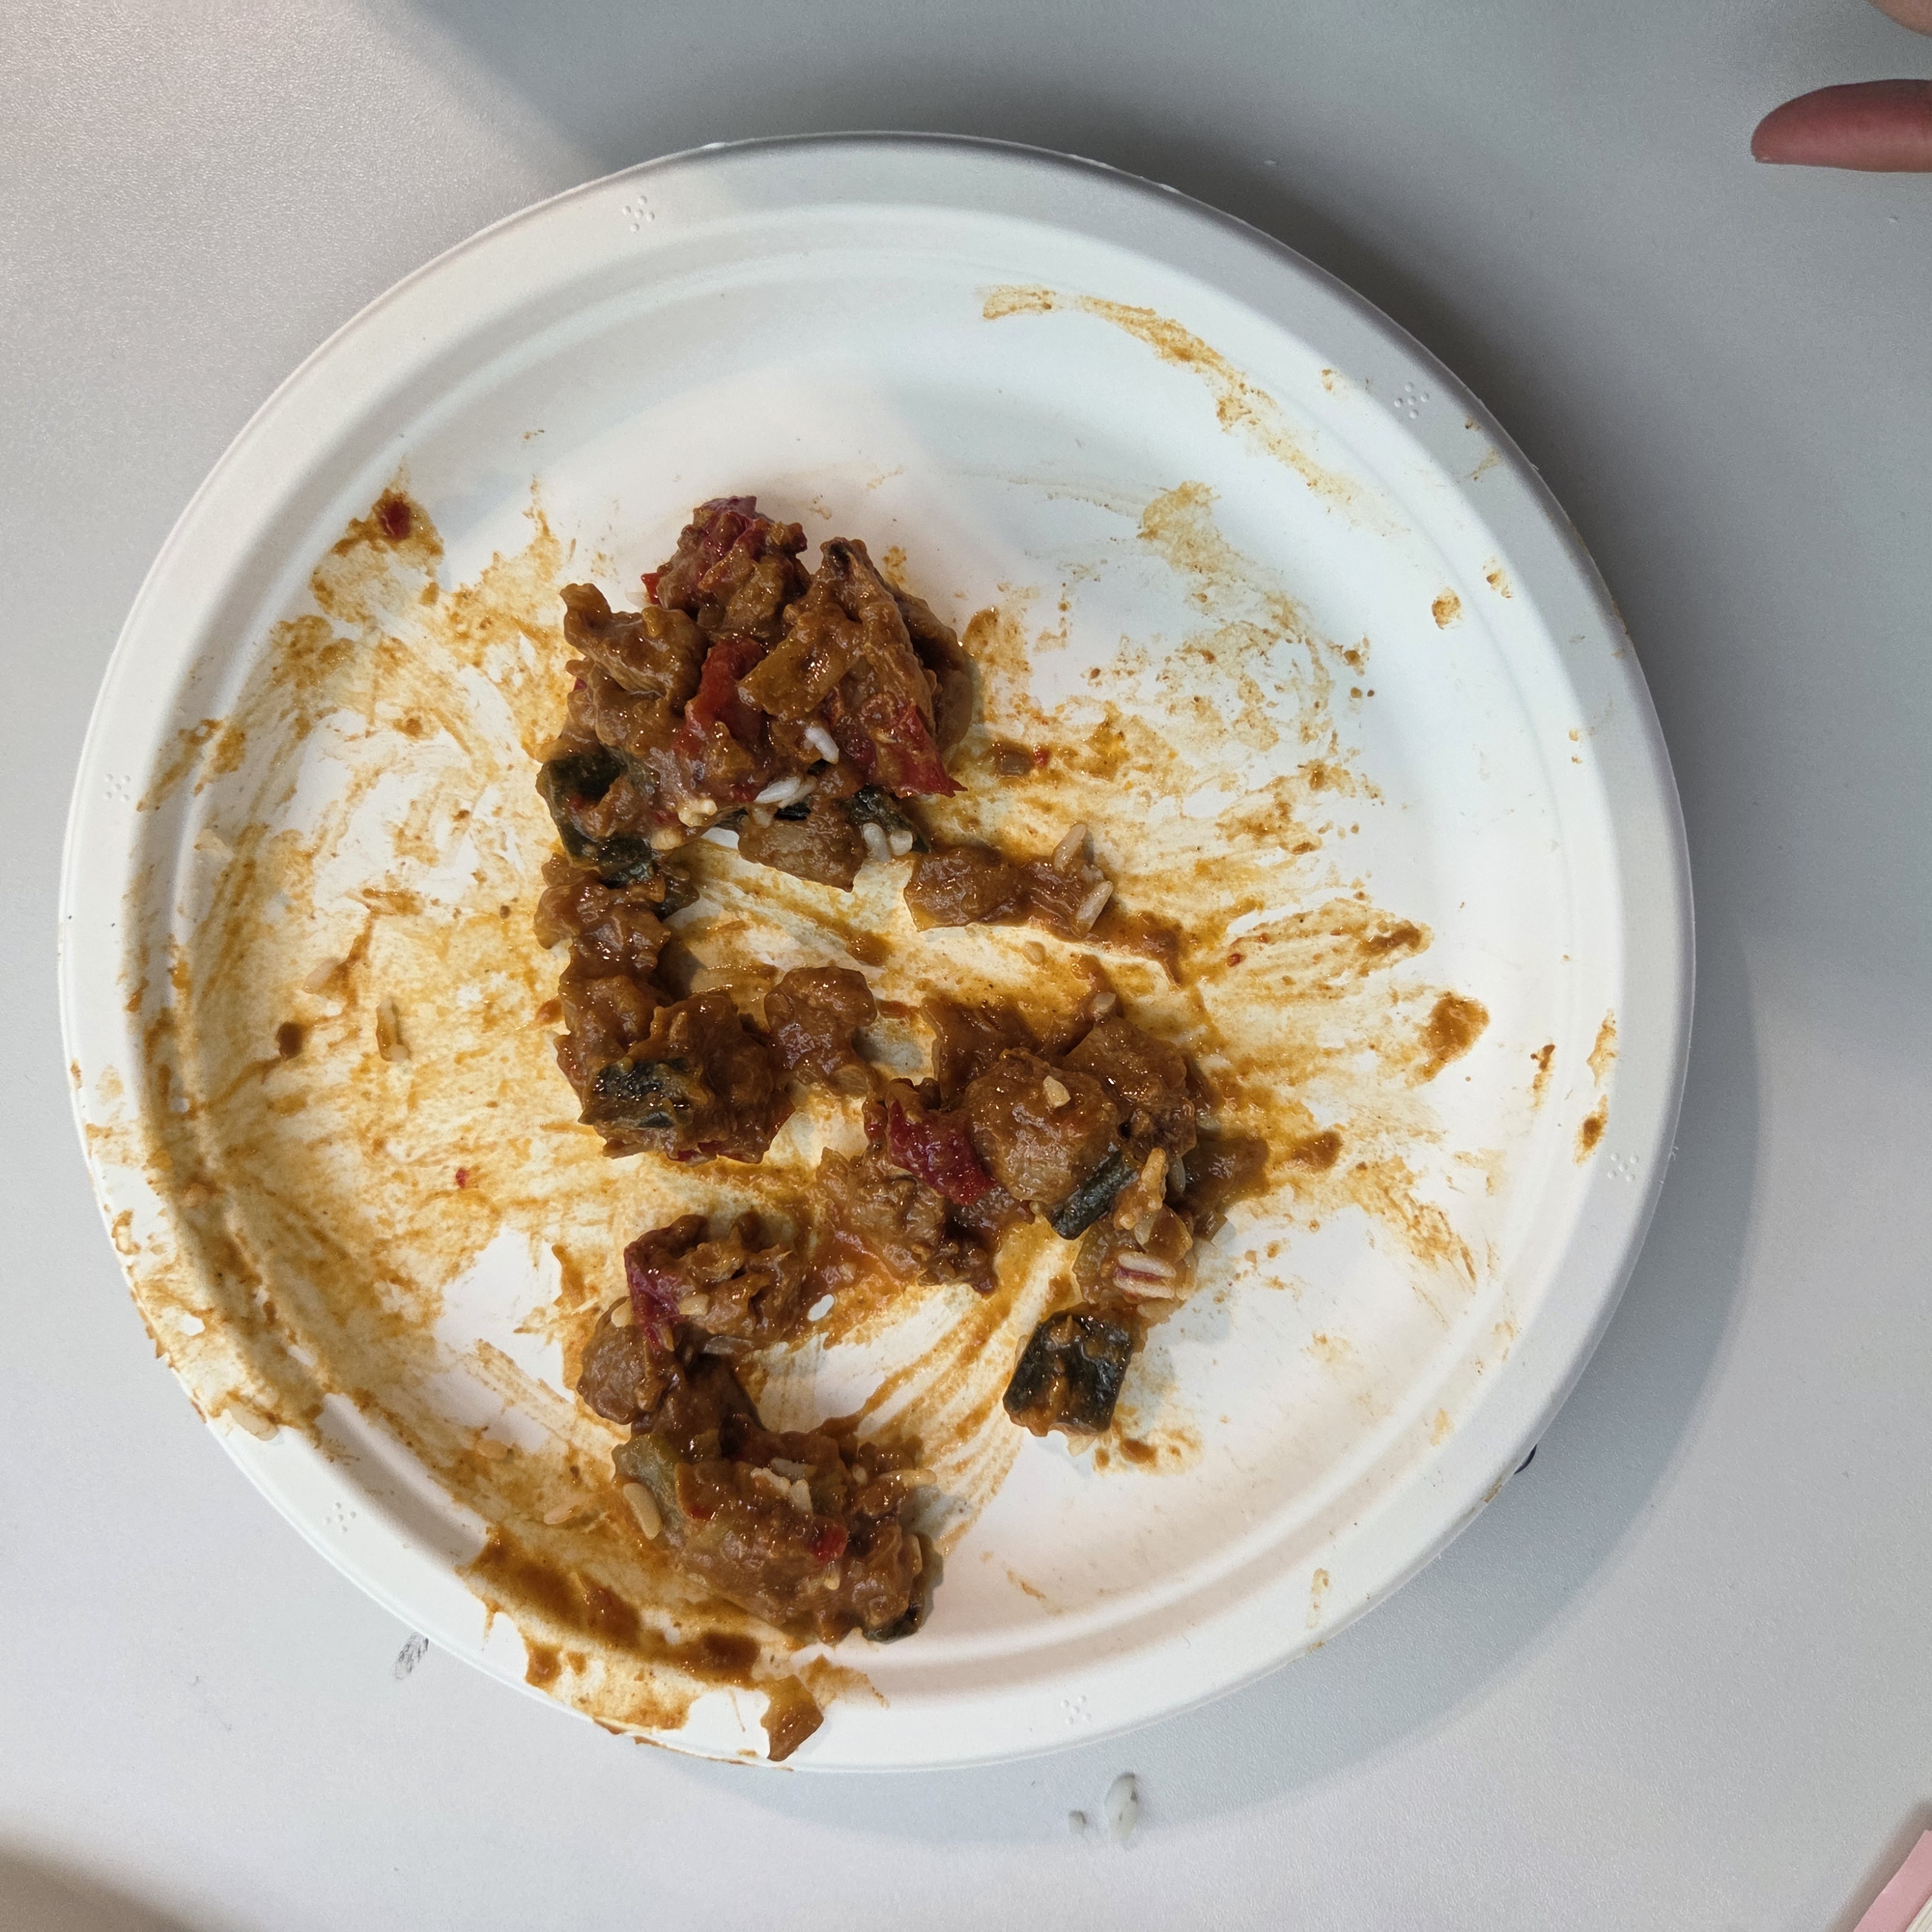
Ingredients: goulash